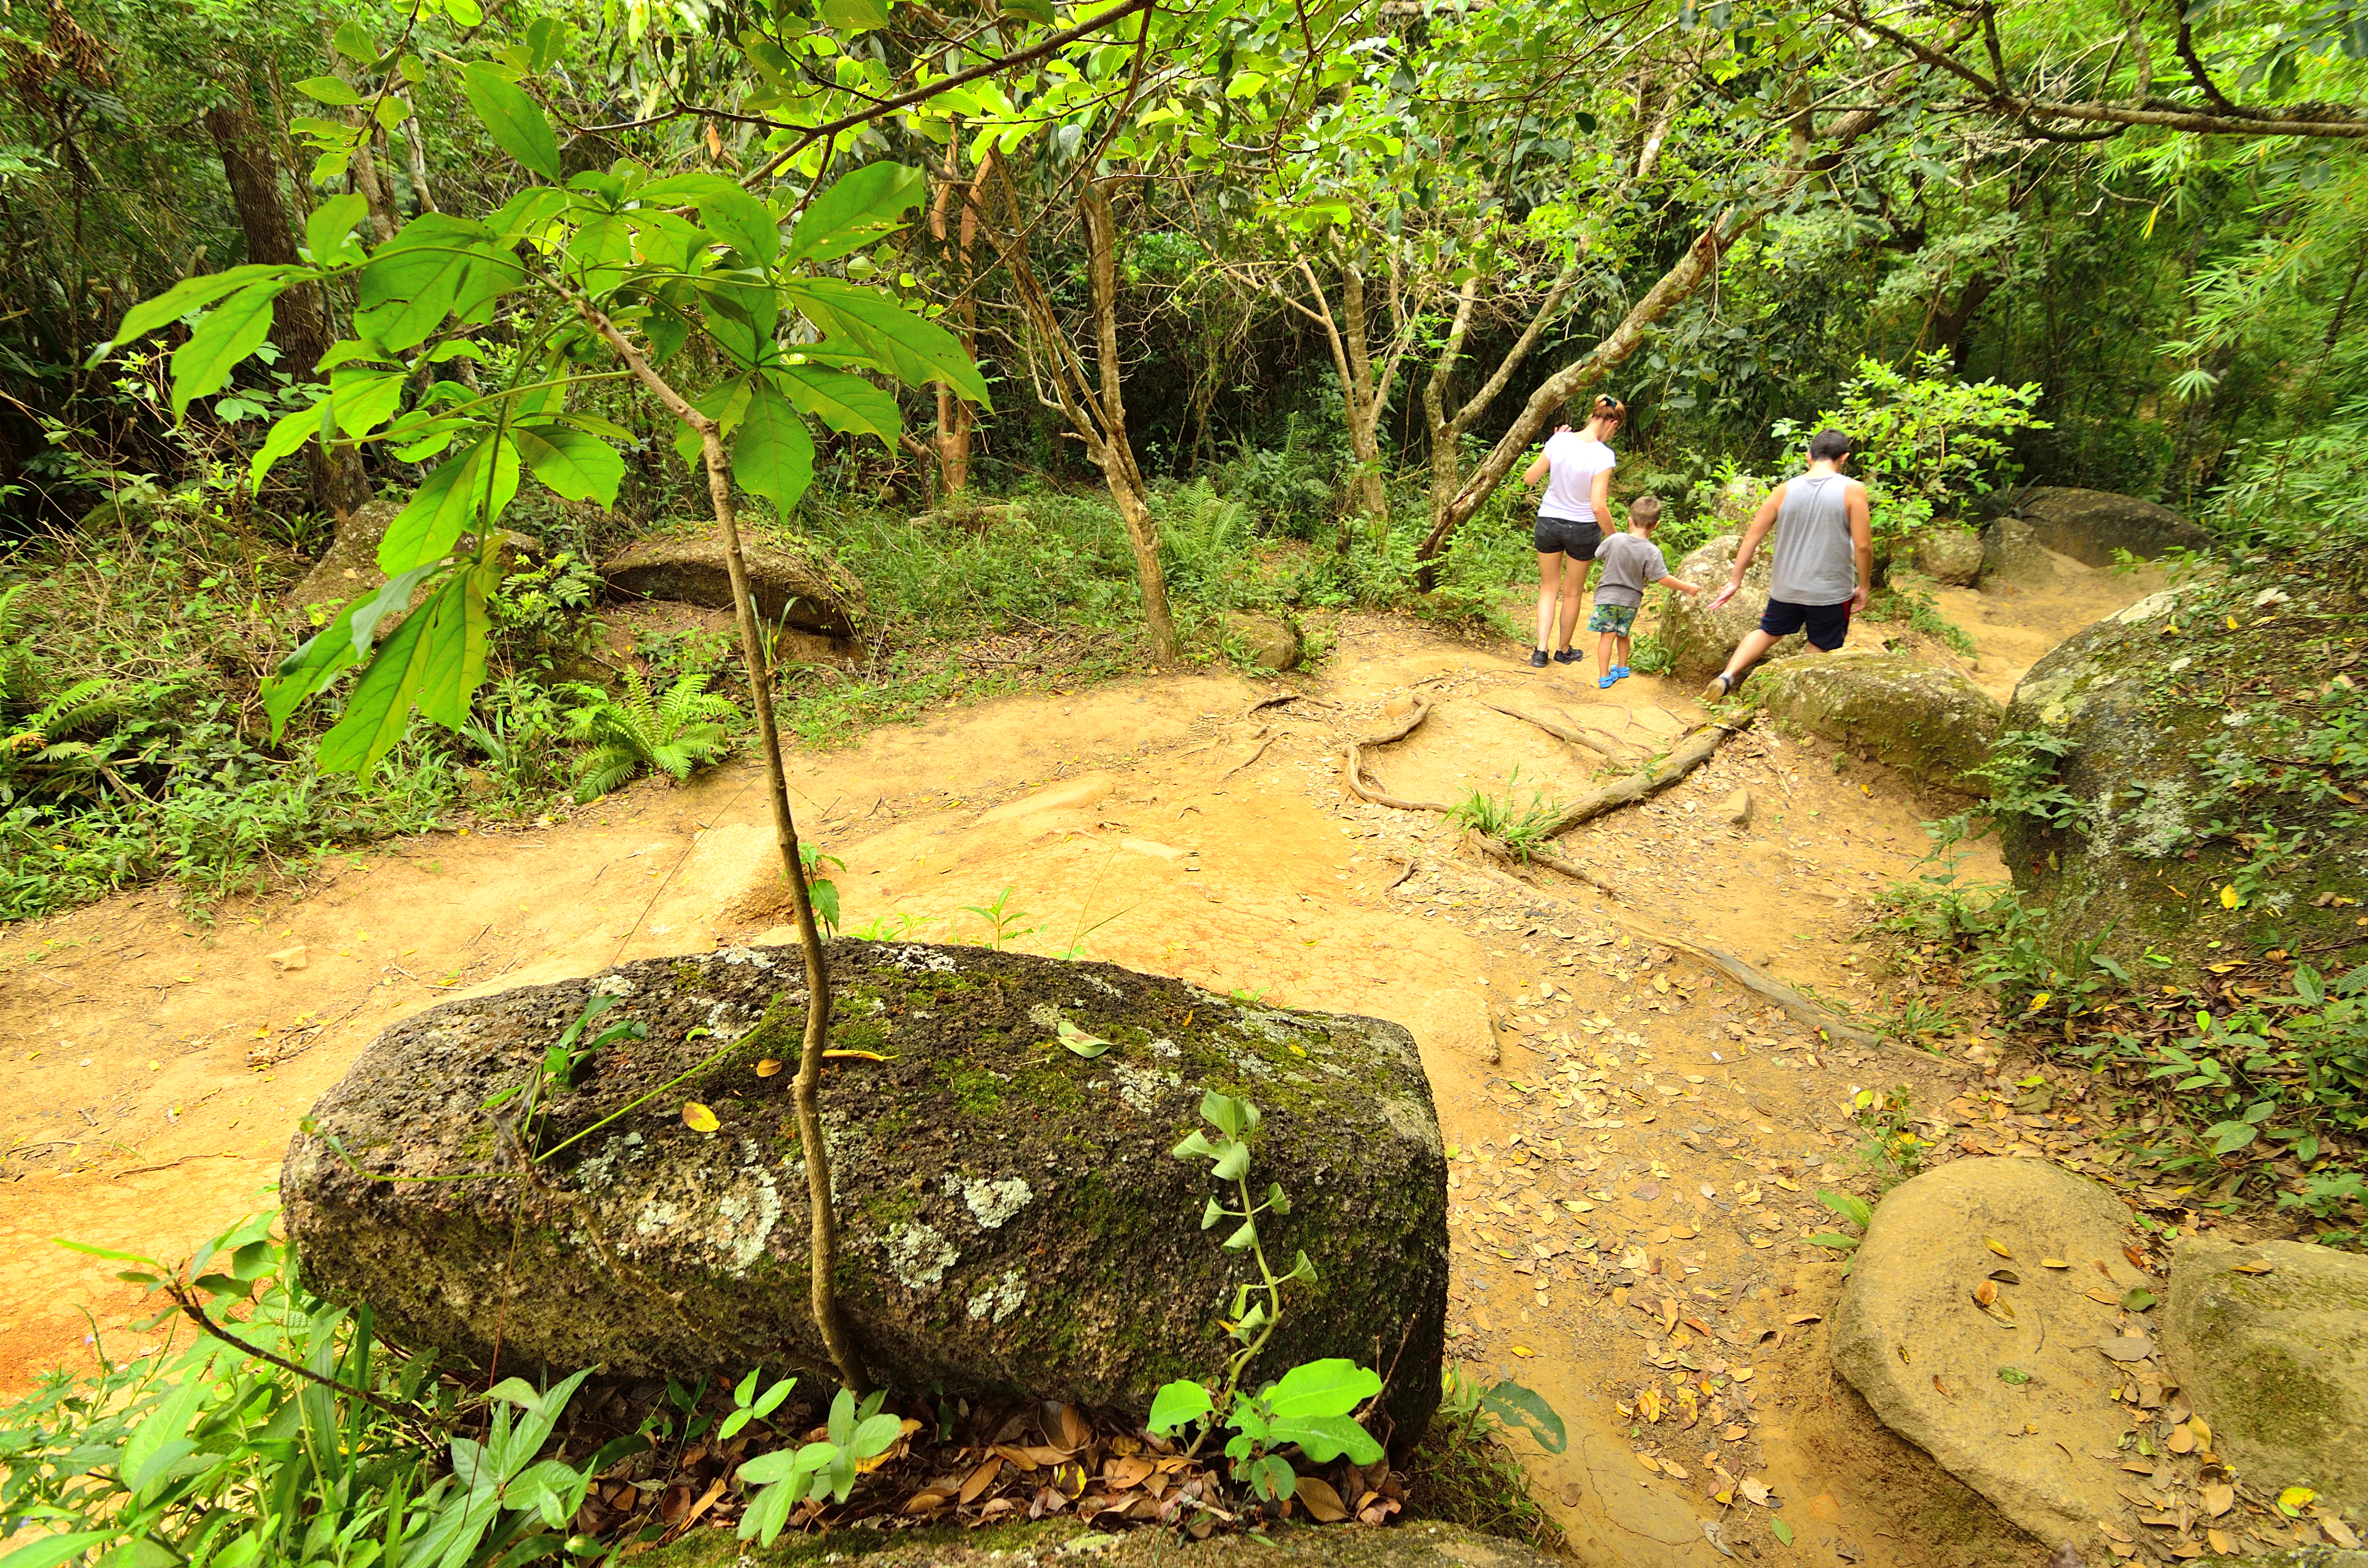
tree, forest, wilderness, trail, pond, stream, jungle, soil, rainforest, mar, verano, praia, woodland, florianopolis, lagoa, floripa, vacaciones, habitat, natural environment